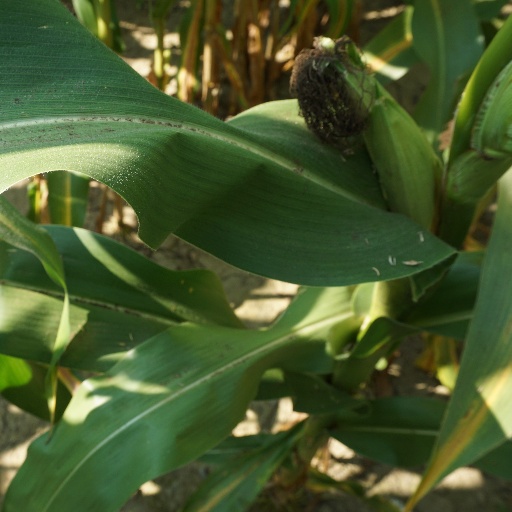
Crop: maize; corn